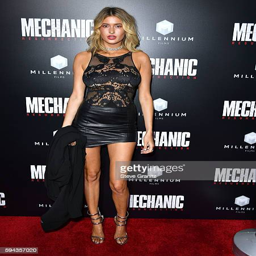
person arrives at the premiere